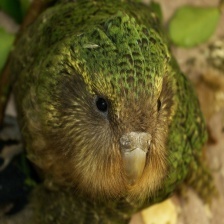
Species: KAKAPO
Scientific name: STRIGOPS HABROPTILUS